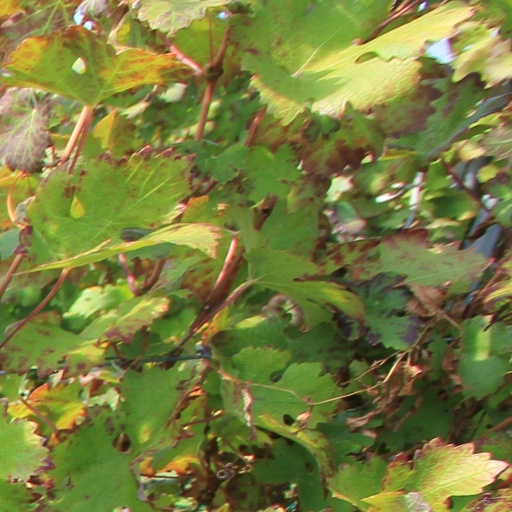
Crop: grape